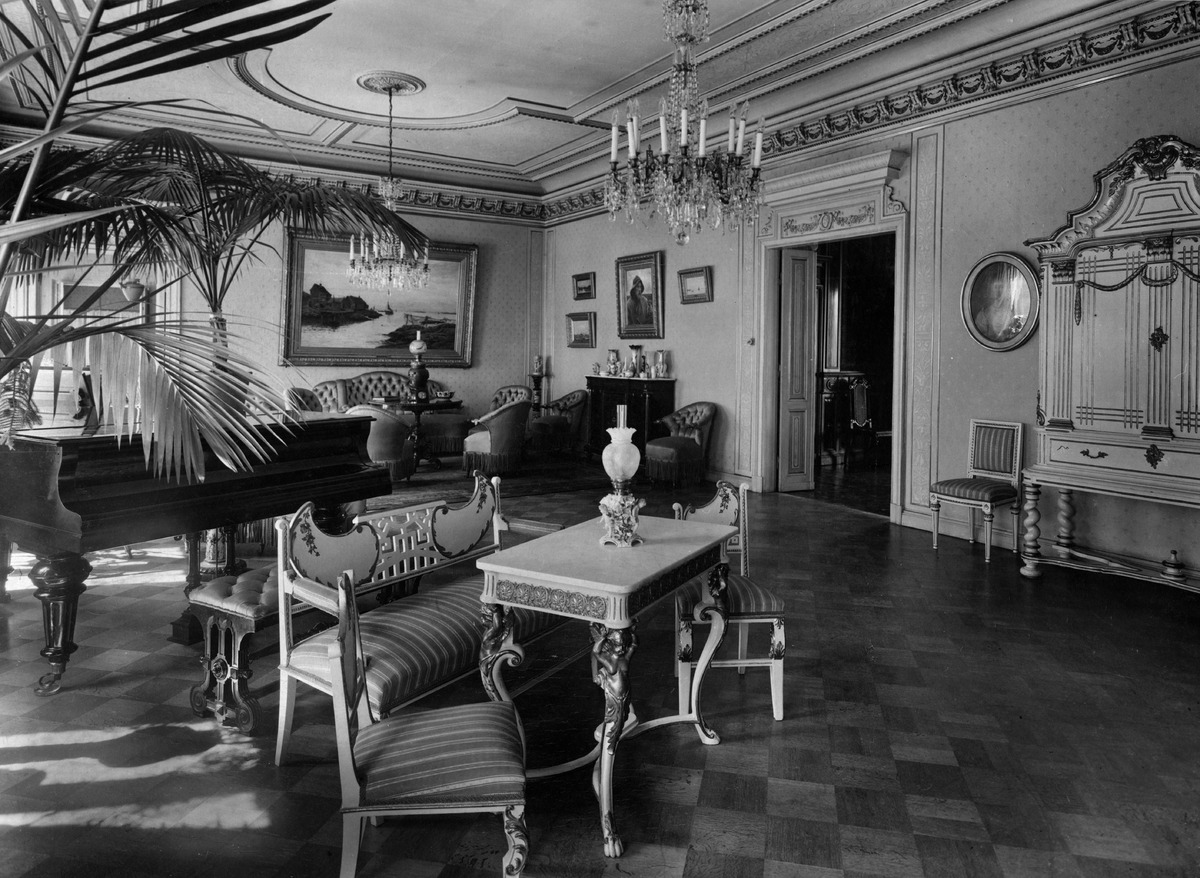
Kenraalikuvernöörin talo Smolna.
sisällön kuvaus: Kenraalikuvernöörin talo Smolna, salonki, Eteläesplanadi 6, nyk. Valtioneuvoston juhlahuoneisto. mustavalkoinen
Kuvaaja: Sundström, Eric, valokuvaaja
Ajankohta: kuvausaika 1914 - 1917
Paikka: Suomi, Uusimaa, Helsinki, Kaartinkaupunki Helsinki, Eteläesplanadi 6
Aiheet: oleskelutilat salit salongit, kanssakäyminen vierailut seurustelu, tyylihuonekalut sohvat tuolit pöydät kaapit, valaisimet kattokruunut, pöytävalaisimet öljyvalaisimet, taulut, huonekasvit, soittimet kosketinsoittimet flyygelit